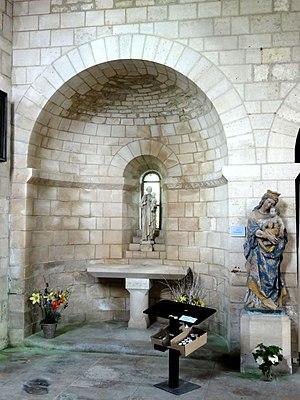
Absidiole du croisillon nord.
L’abbaye Notre-Dame de Morienval est une ancienne abbaye bénédictine de femmes, fondée sans doute pendant le troisième quart du IXᵉ siècle par Charles le Chauve, dans un vallon proche de Crépy-en-Valois, sur l'actuelle commune de Morienval dans l’Oise.